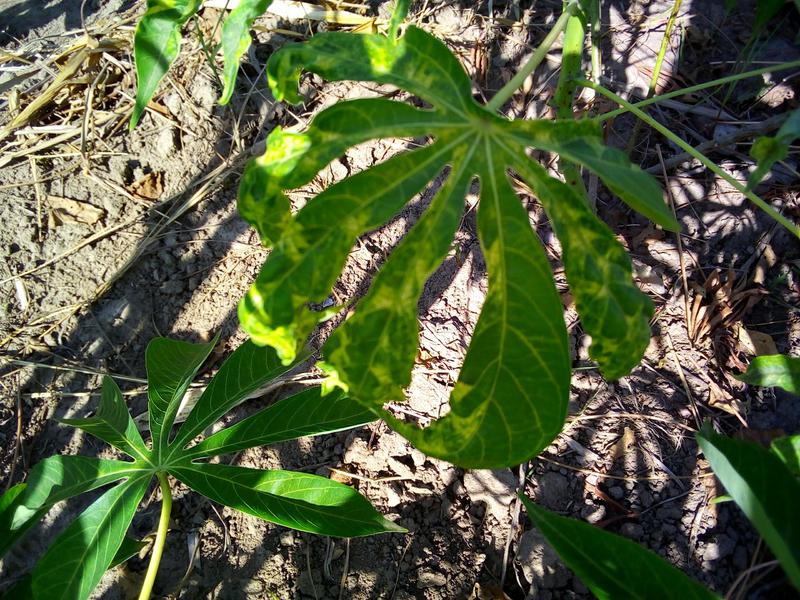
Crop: cassava
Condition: mosaic_disease